Portimão

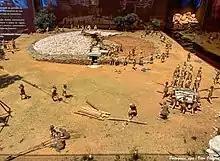
Model of the Copper Age construction of the Alcalar monument No. 7

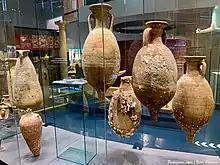
An amphora collection from Lusitanian tribes and others which resided in Portimão

The area was settled during the prehistoric epoch: the Cynetes, influenced by the Celts and Tartessos lived in the Algarve for many centuries. In the area of Alcalar there are several remnants of Neolithic funerary sites of which only one, Alcalar monument number seven, comprising a circular chamber composed of schist stone and long corridor, remains. Comparable to western European and Irish monuments, the funeral crypt, with two lateral ritual niches, was protected by a tumulus: a similar site exists in Monte Canelas.